Aurora Cave

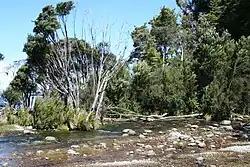
Te Anau Caves

Aurora Cave is a limestone cave, part of the Te Ana-au Caves in Fiordland, in the South Island of New Zealand on the western side of a deep glacial trough containing Lake Te Anau. Aurora Cave is separated by a sump from Te Ana-au Cave (a tourist cave). The cave has been formed by the Tunnel Burn, which drains from Lake Orbell in the Takahe valley. Aurora Cave is 267 metres deep and 6 km. long. Around 1988, a subfossil of an extinct species of frog were discovered. It was named the Aurora frog (Leiopelma auroraensis).